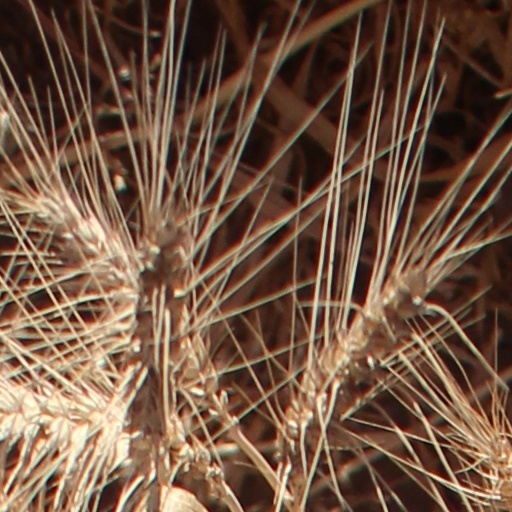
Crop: wheat